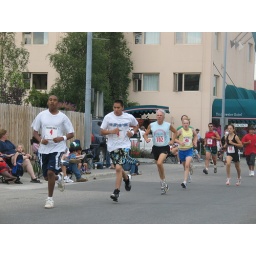
I think I talked with the girl in yellow after the race - she came in third.